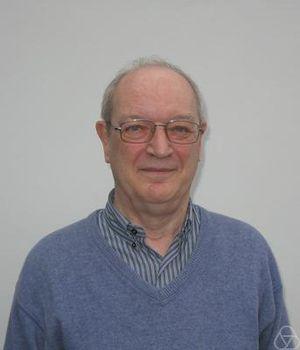
Photo de Mchel Duflo à Oberwolfach en 2012
Tableau détaillé des membres de l'Académie des sciences de France
Michel Duflo, né en 1943, est un mathématicien français qui travaille sur la théorie de la représentation des groupes de Lie.